The End of the Night

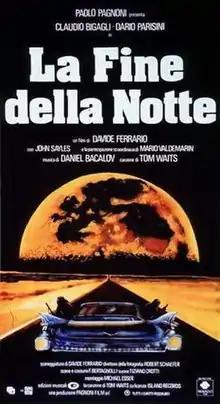

The End of the Night is a 1989 Italian crime drama film written and directed by Davide Ferrario, at his directorial debut. It was entered into the main competition at the 1989 San Sebastián International Film Festival. It is loosely based on a crime event happened in Veneto in 1986.